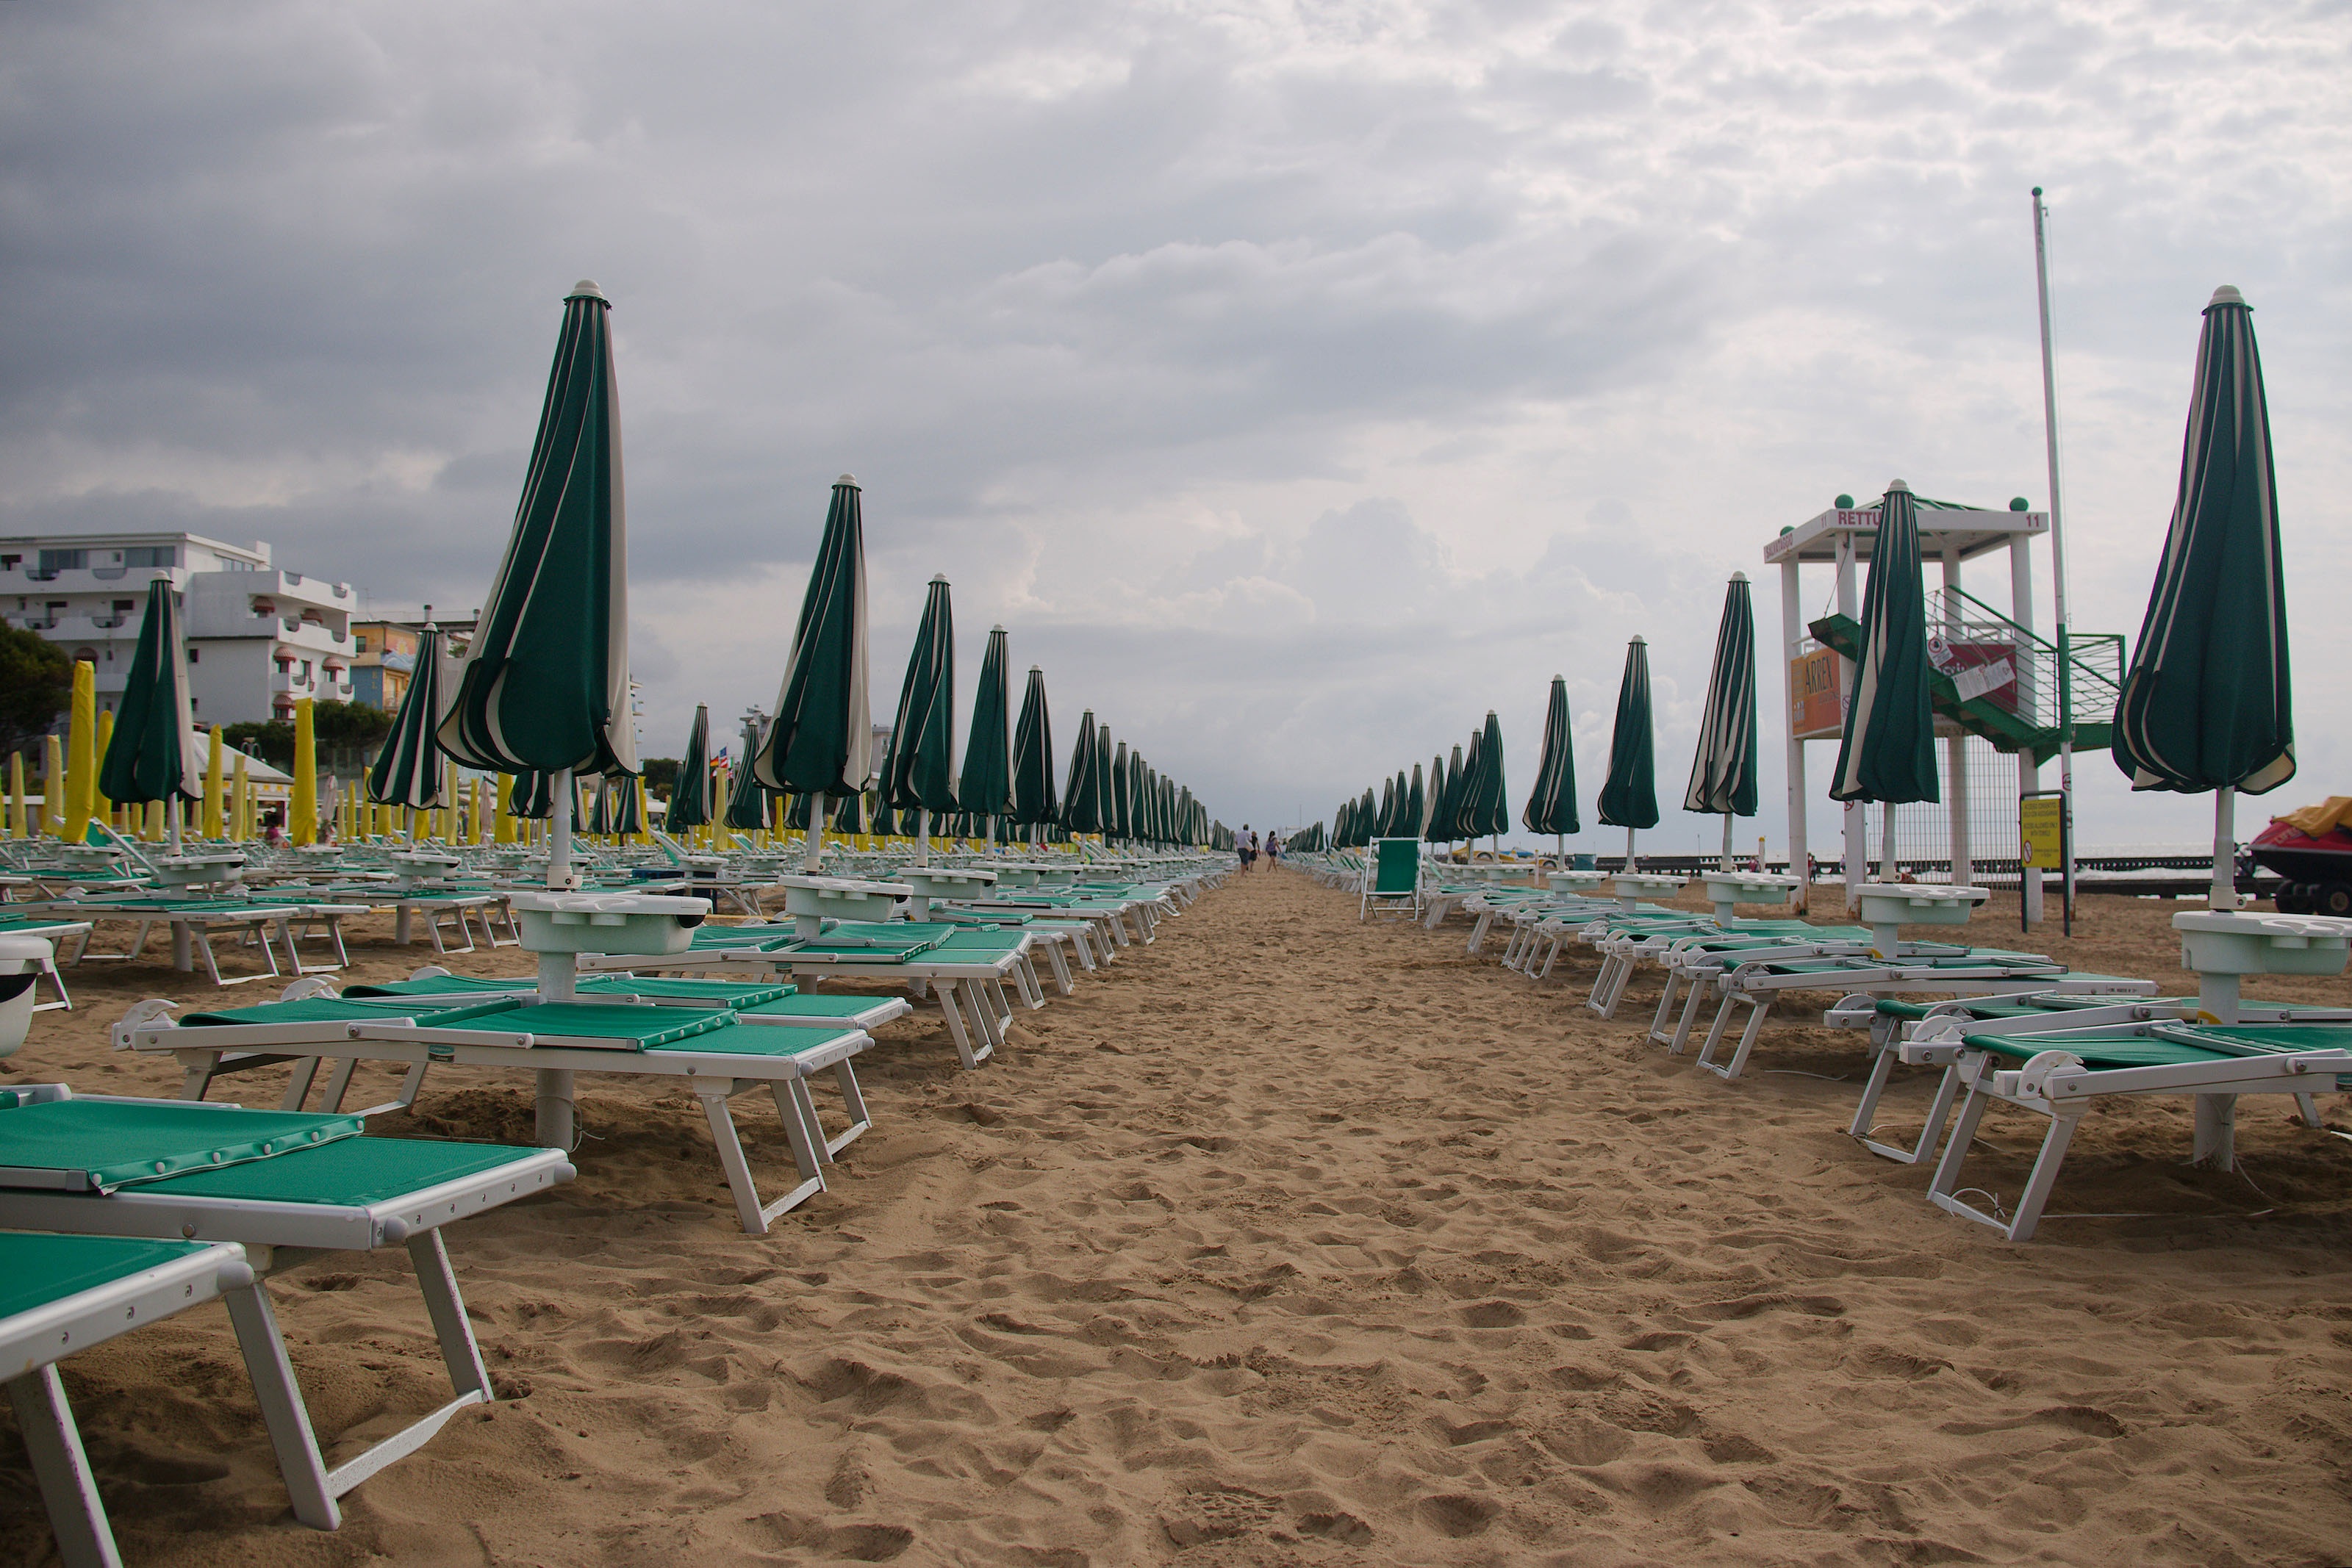
beach, landscape, sea, sand, dock, sun, white, bridge, perspective, vacation, italy, venice, jetty, tourism, chairs, holidays, umbrellas, veneto, caorle, jesolo